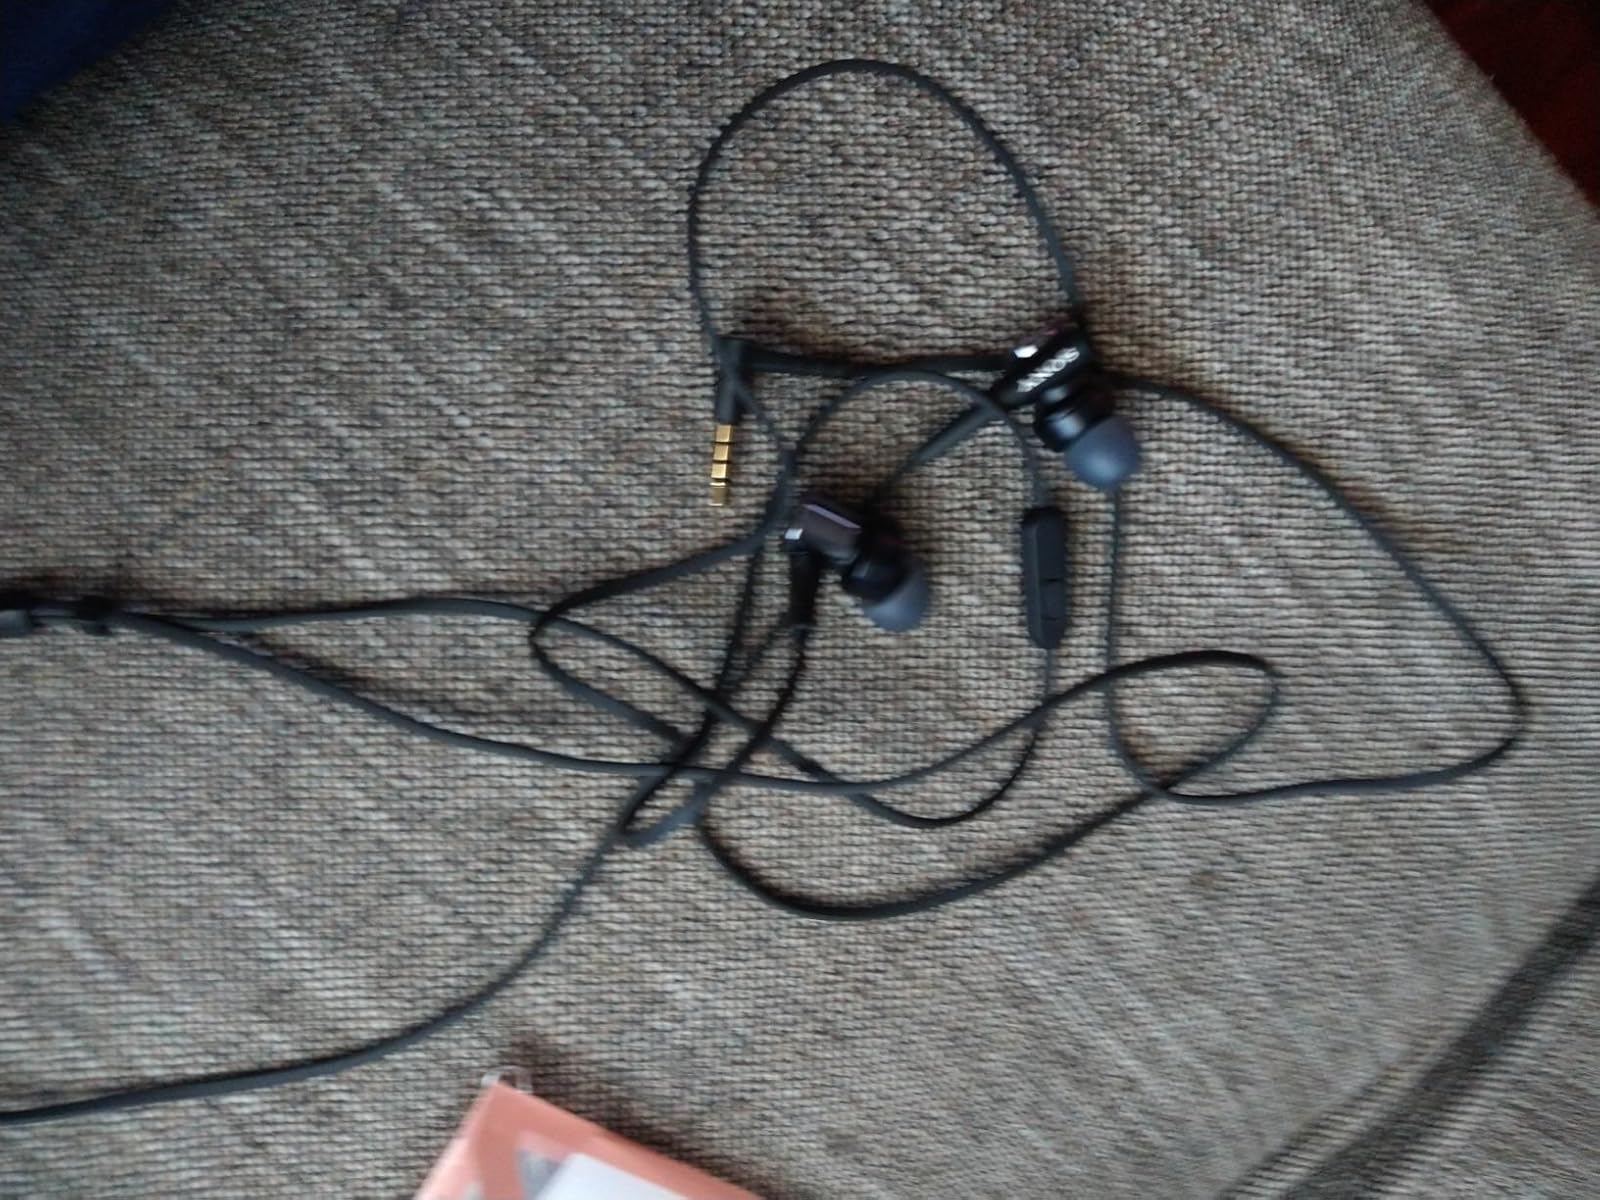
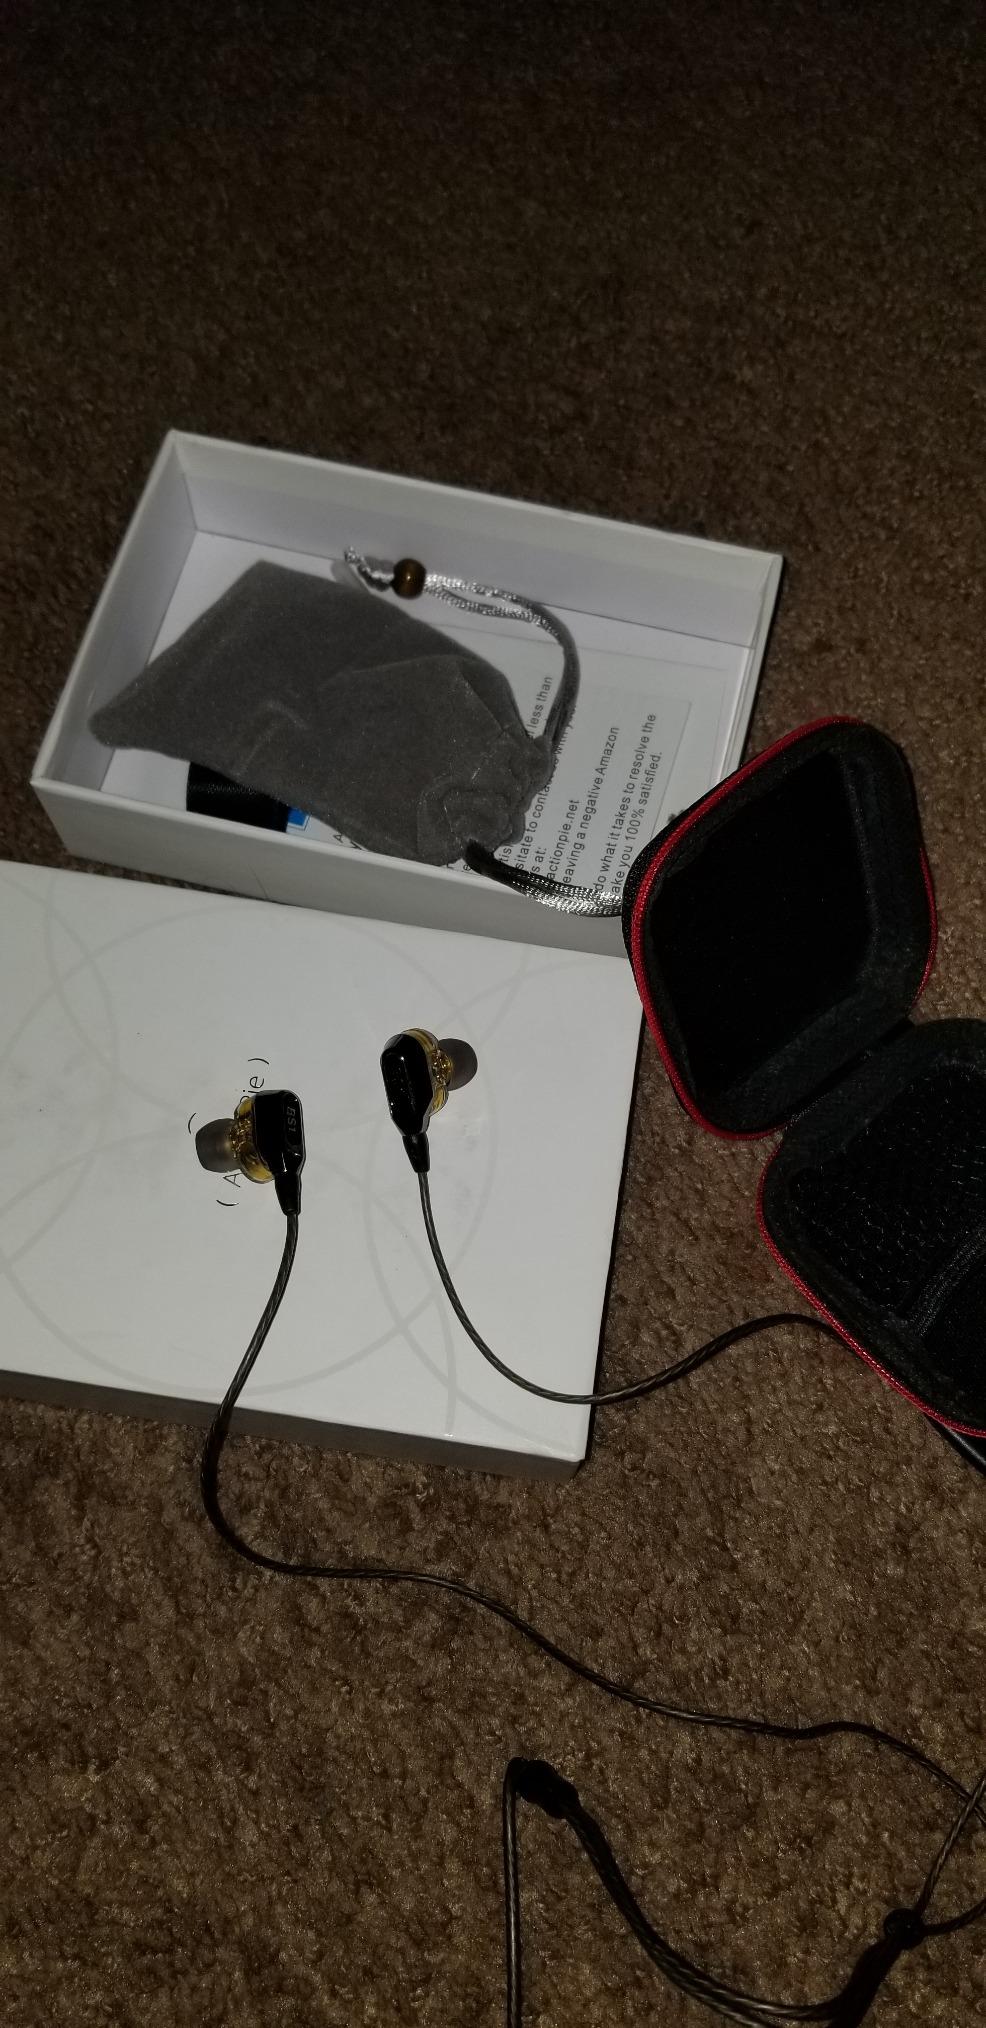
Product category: headphones
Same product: no